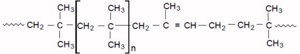
Le polyisobutylène ou polyisobutène est un homopolymère saturé, peu réactif, issu du monomère isobutylène. Cette polyoléfine a pour formule -[CH₂-C(CH₃)₂]ₙ-. Elle est d’abord produite en 1931 par l’unité BASF d’IG Farben sous le nom commercial Oppanol B. Il est vendu sous le nom de Vistanex aux États-Unis.